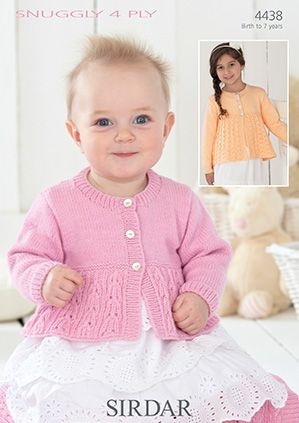
Sirdar Leaflet 4438, 4 Ply Cardigan & Blanket
Please note that this is a physical leaflet, we do not sell digital downloads. Blanket recommends 250g of Sirdar Snuggly 4 Ply Cardigan recommends 2, 2, 3, 4, 4, 5 50g balls of Sirdar Snuggly 4 Ply for size 0-6mo, 6-12mo, 1-2yr, 2-3yr, 4-5yr, or 6-7yr respectively. Cardigan is knit flat in pieces then seamed. Blanket side edges are picked up and knit after (not knit separately then sews on)
Brand: Diamond Yarns
Category: Arts & Entertainment > Hobbies & Creative Arts > Arts & Crafts > Crafting Patterns & Molds > Needlecraft Patterns